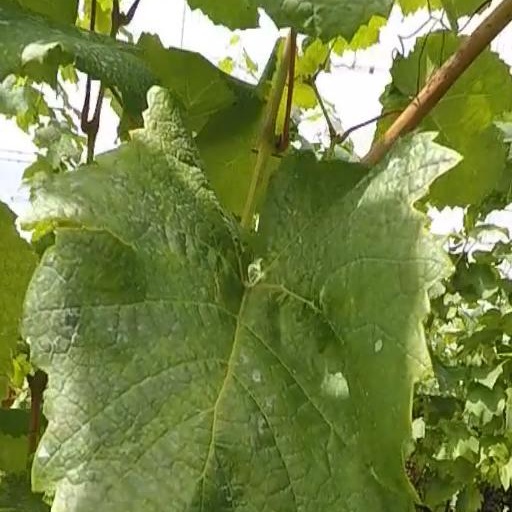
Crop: grape